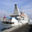
Label: ship